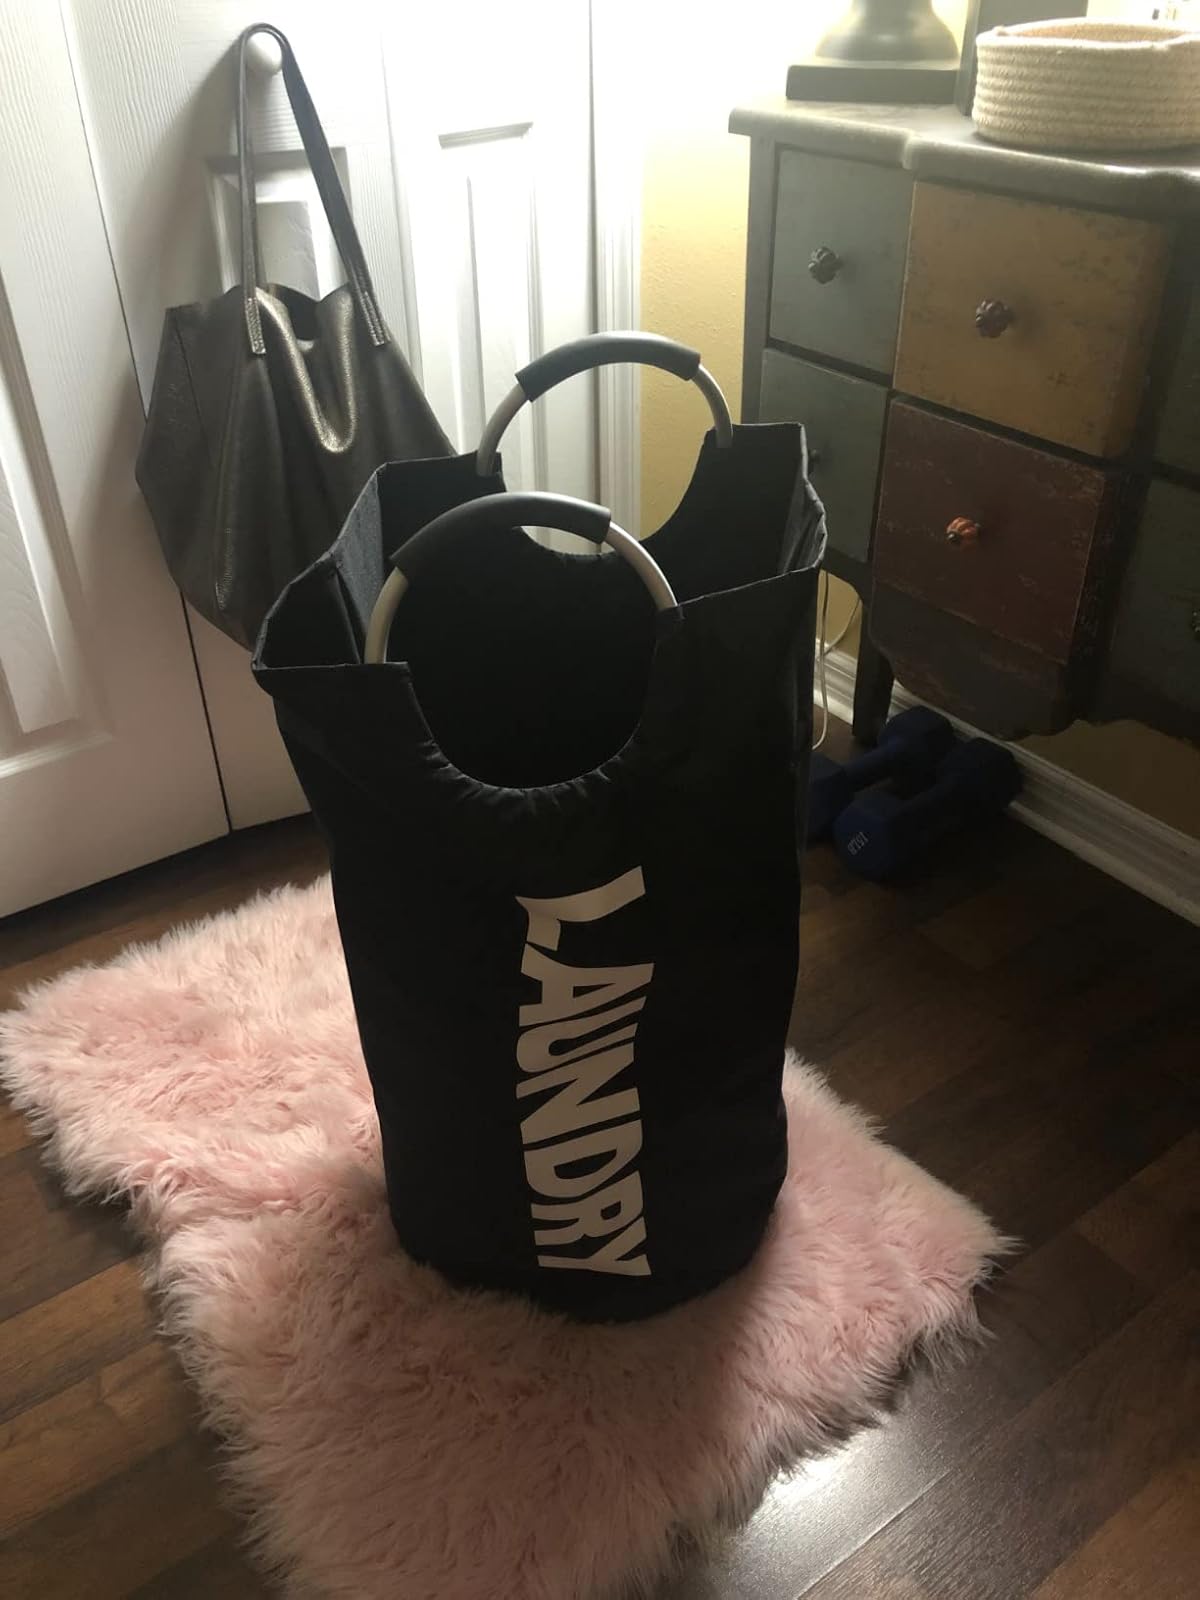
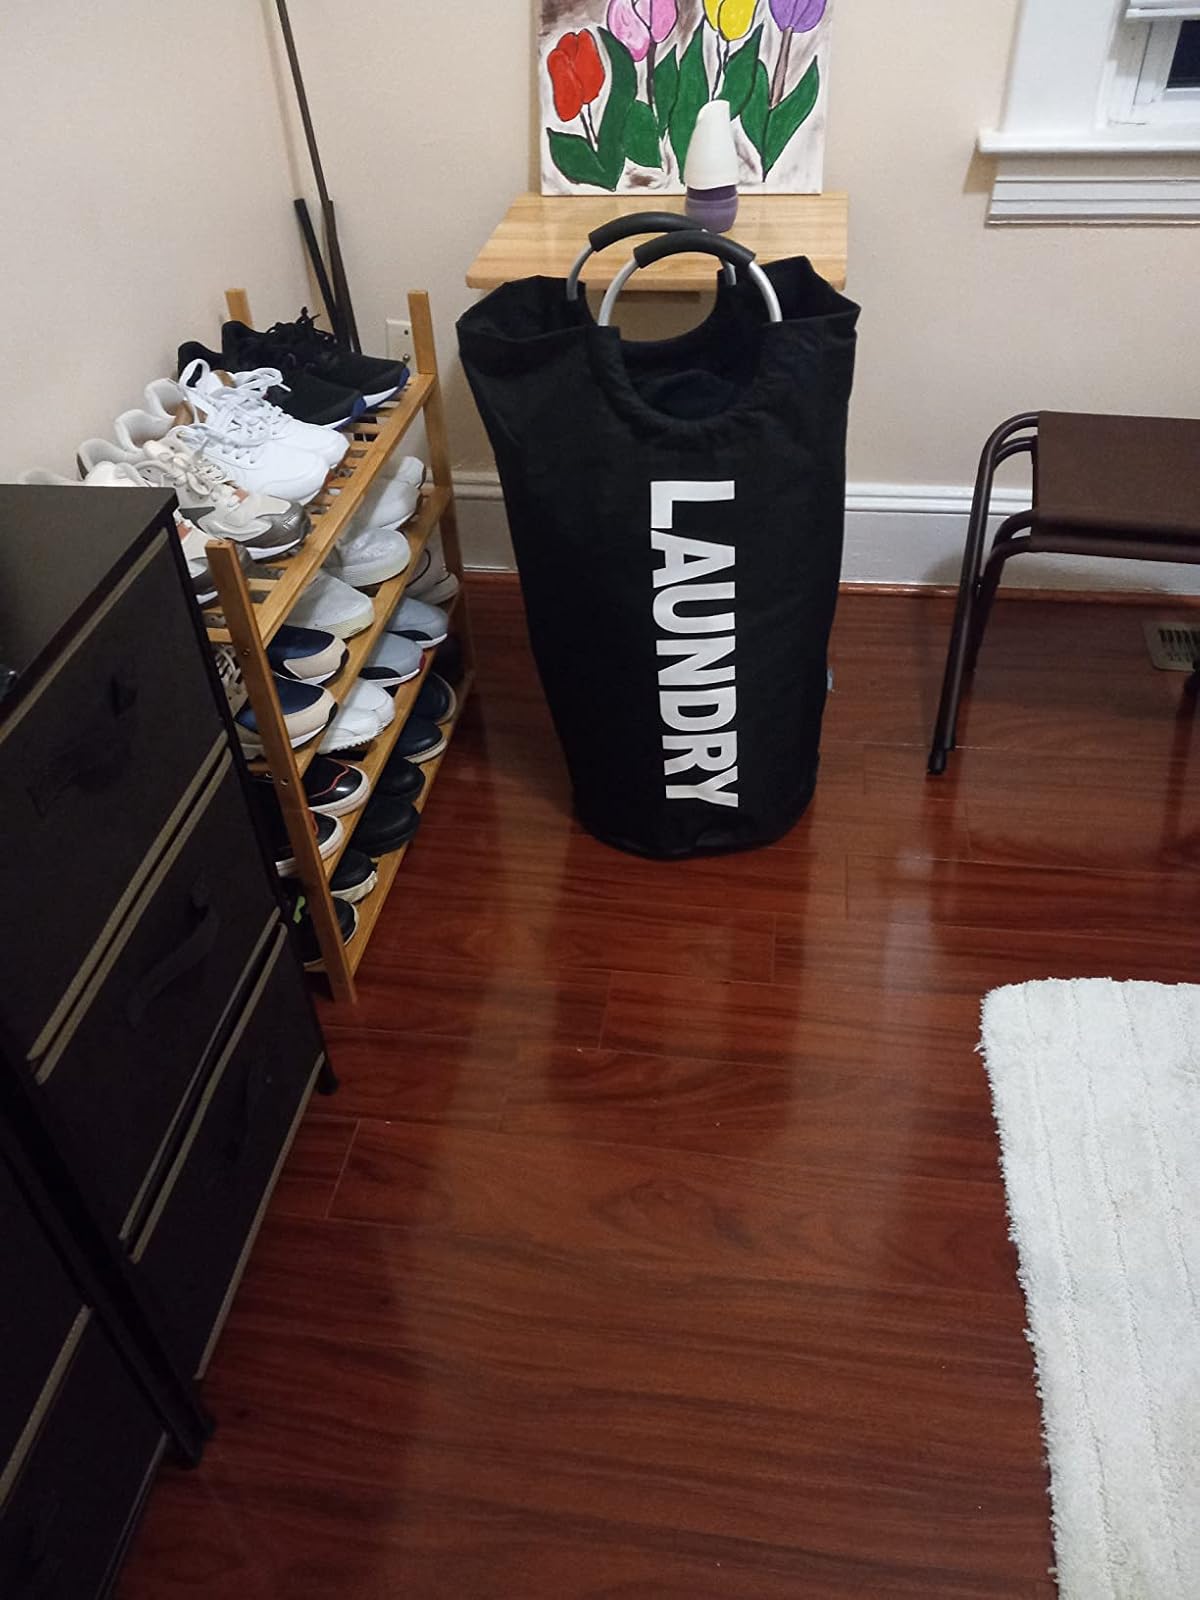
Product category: items_hamper
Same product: yes